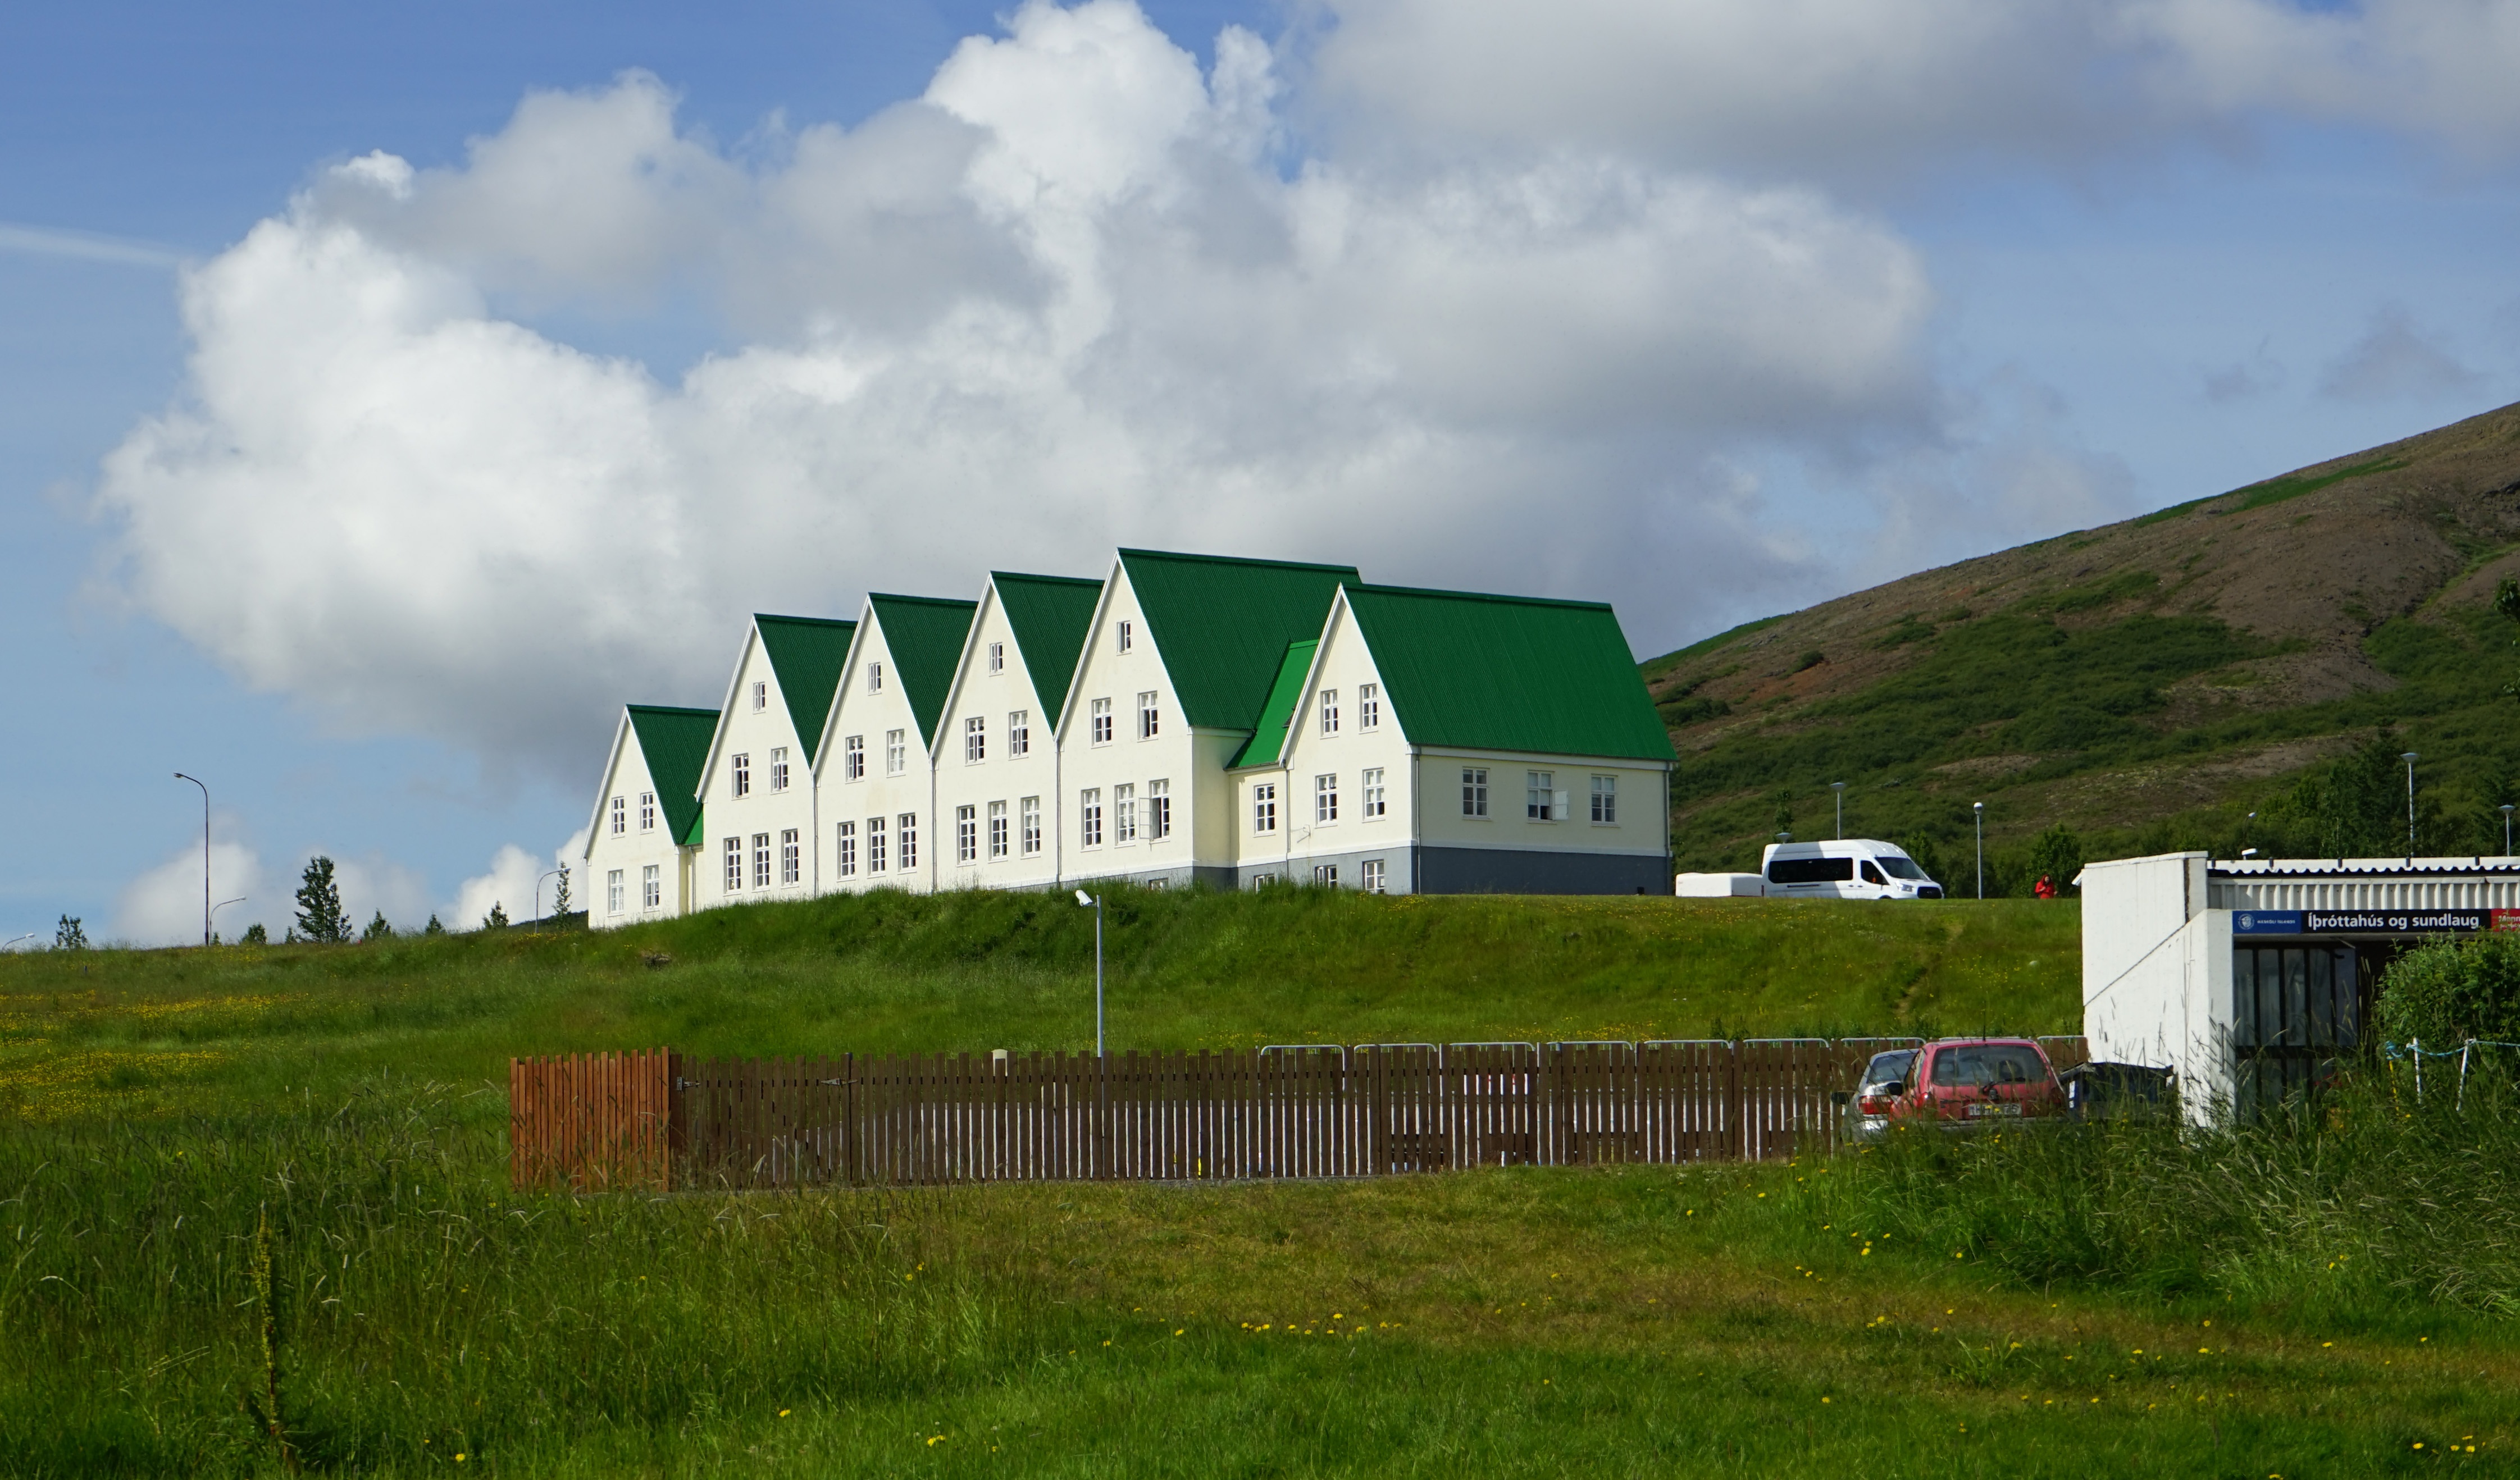
landscape, farm, hill, building, green, iceland, stadium, homes, estate, rural area, sport venue